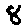
Label: 8